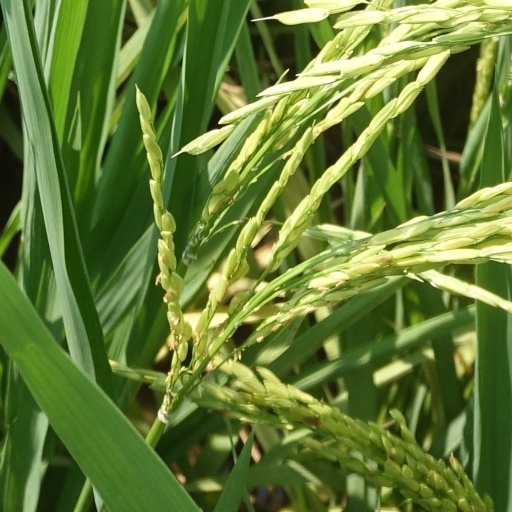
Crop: rice